Bolton Wanderers F.C.

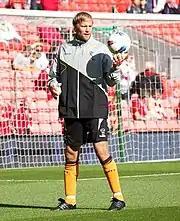
Jussi Jääskeläinen is equal third on Bolton Wanderers' record appearance list, making 530 appearances between 1997 and 2012

Bolton were relegated on goal difference at the end of the 1997–98 Premiership campaign. They finished on the same number of points as Everton, whom they had faced in the first competitive match at the new Reebok Stadium. That game finished 0–0, but the failure to award a goal scored by Gerry Taggart for the Whites meant that they did not gain the additional point which, at the end of the season, would have kept them up. The following season, they reached the 1999 Division One play-off final but lost 2–0 to Watford.